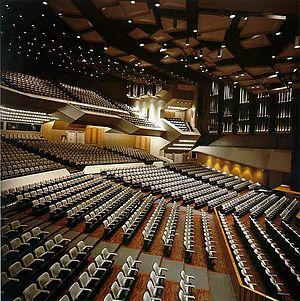
Le Venezuela ou Vénézuéla [venezɥɛla], en forme longue la république bolivarienne du Venezuela, en espagnol República Bolivariana de Venezuela, nom officiel en l'honneur de Simón Bolívar, est une république fédérale située dans la partie la plus septentrionale de l'Amérique du Sud, bordé au nord par la mer des Caraïbes, à l'est-sud-est par le Guyana, au sud par le Brésil, au sud-sud-ouest et à l'ouest par la Colombie.